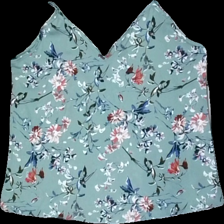
View: back
Type: Top
Category: Ladies
Brand: Not in the list
Brand text on label: Shein
Colors: Multicolor, Green, Blue, Red
Material: 100% polyester
Pattern: Floral print
Cut: Cropped
Size: S
Season: Summer
Price range: 50-100
Recommended usage: Reuse